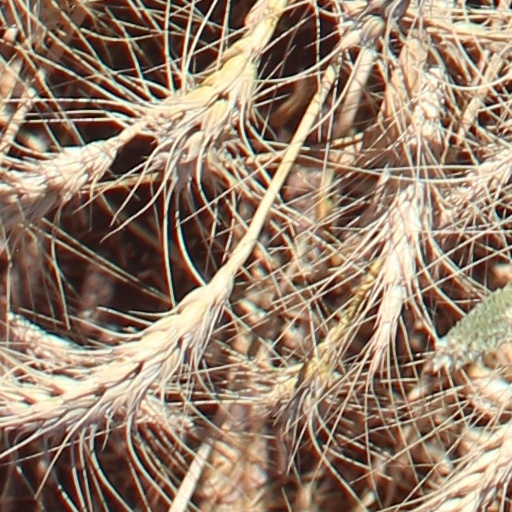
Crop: wheat